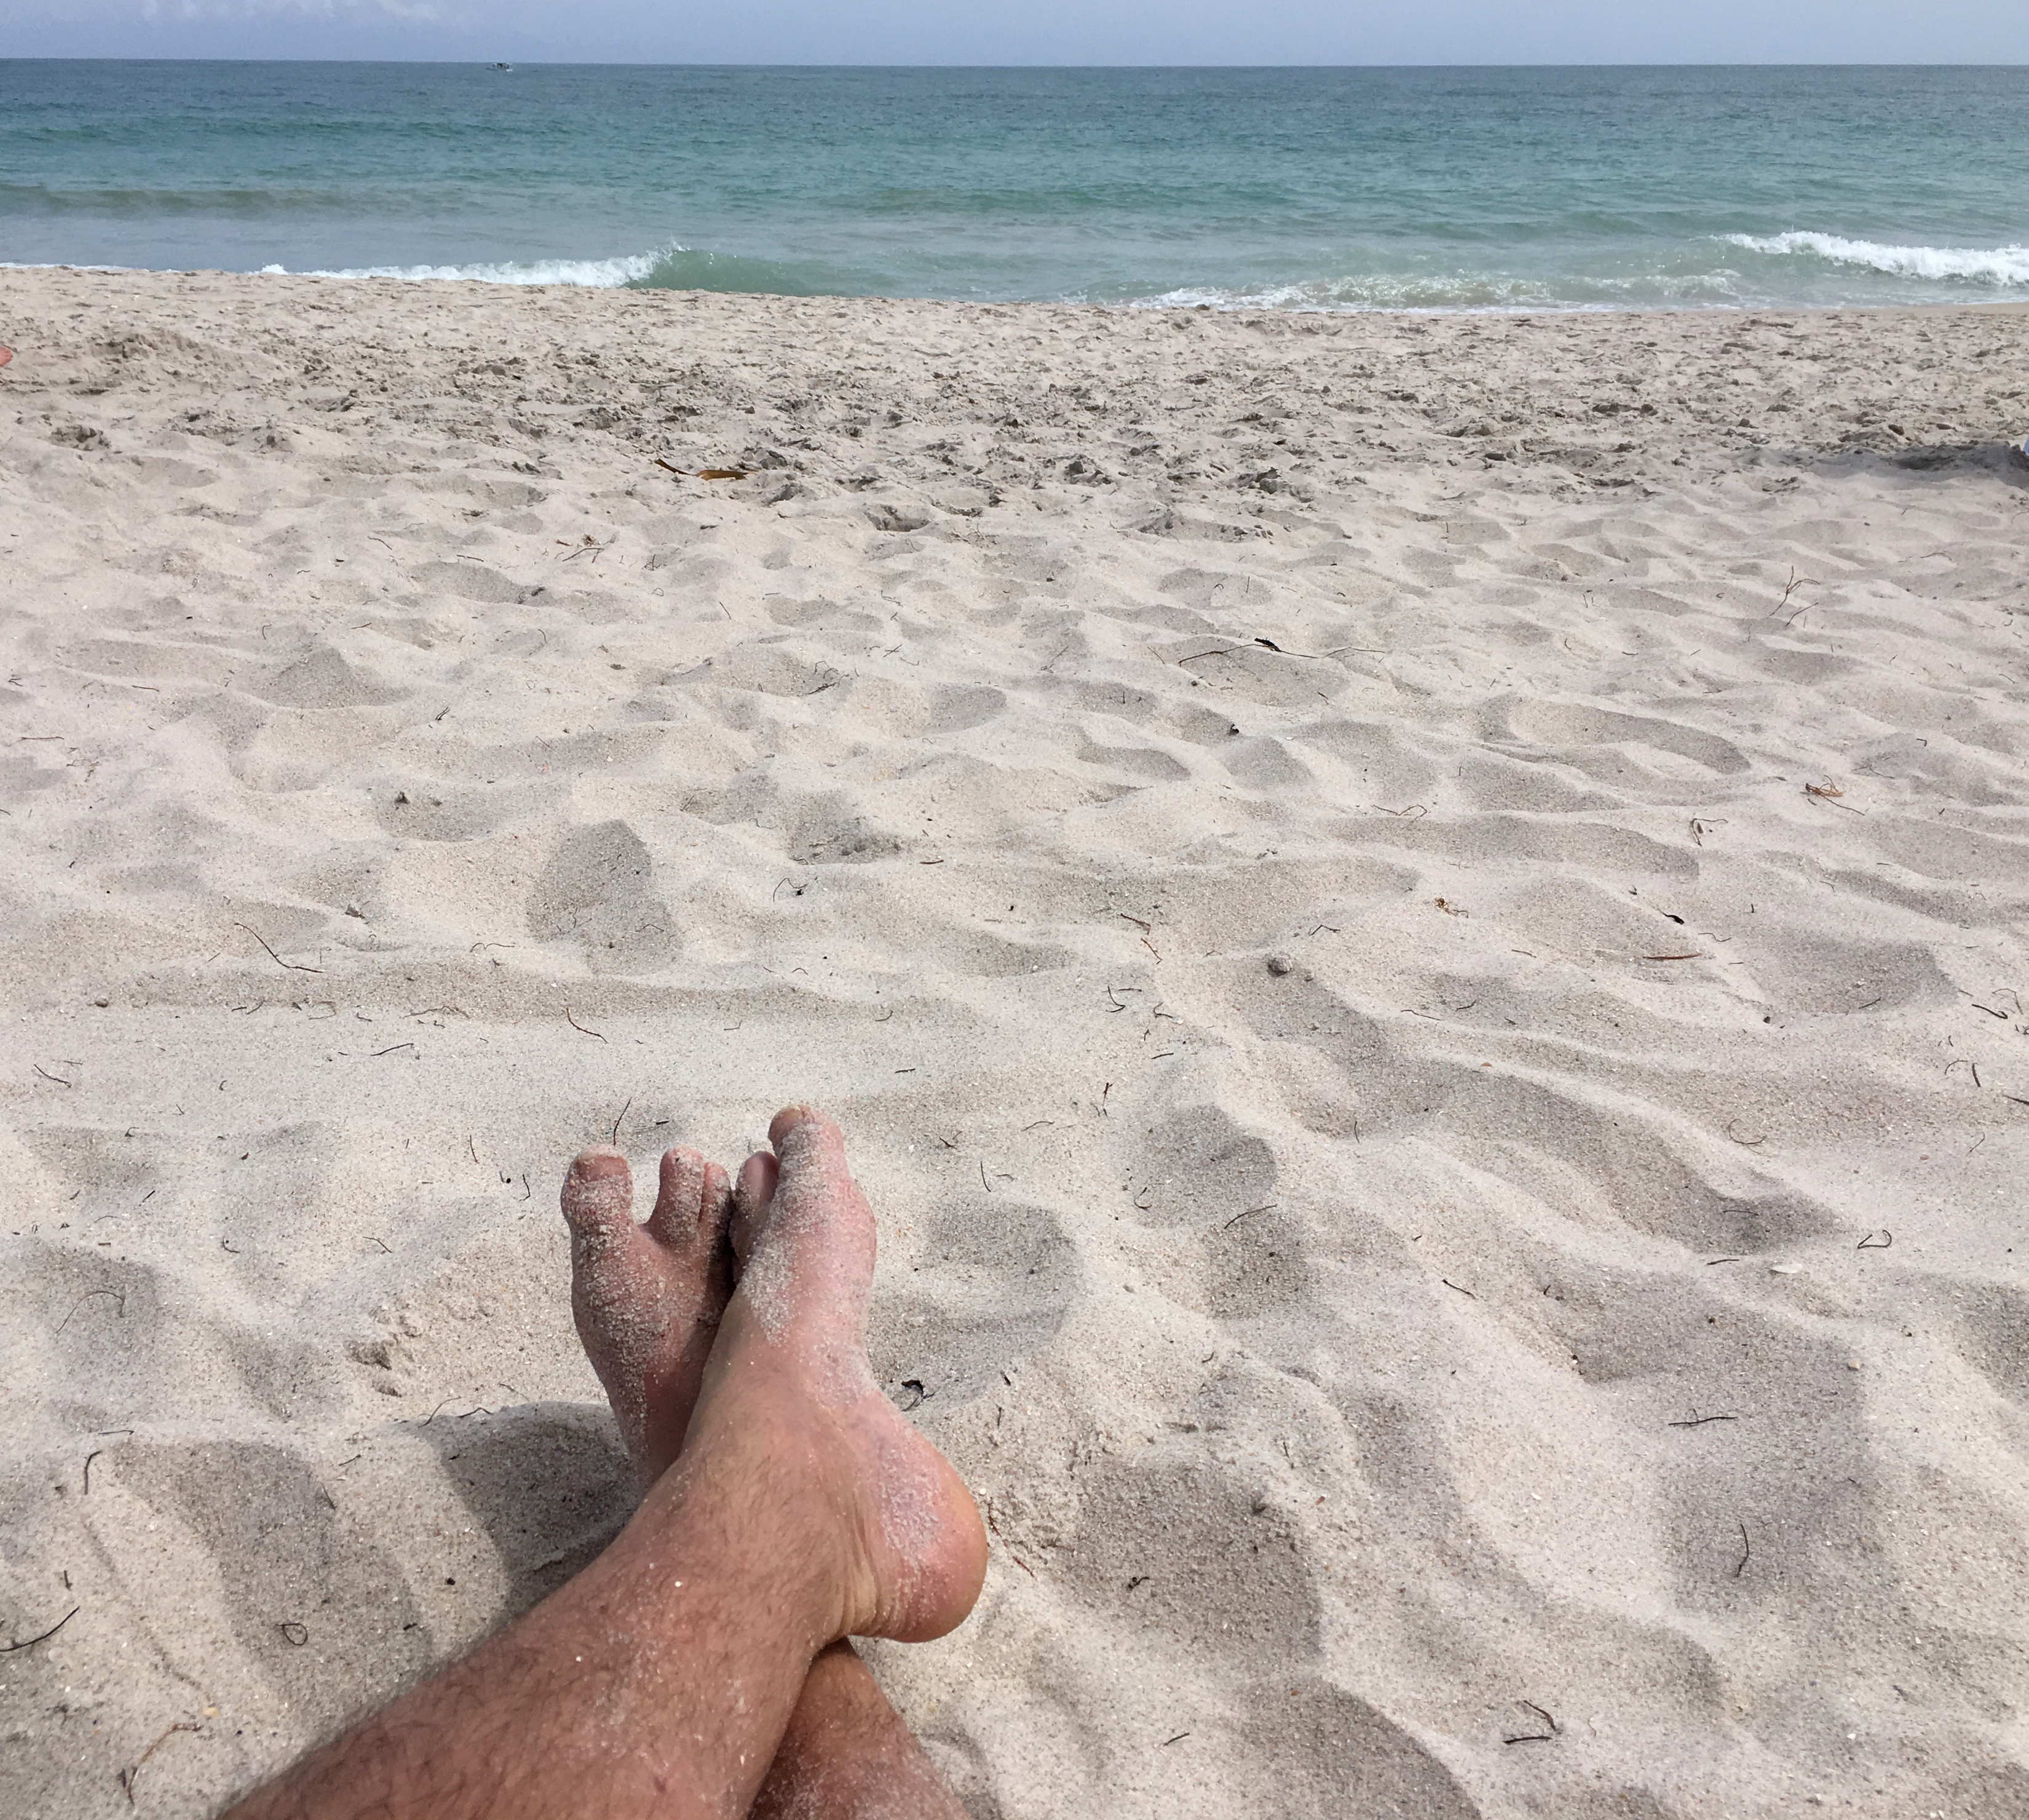
beach, sea, coast, sand, shore, wave, material, wind wave